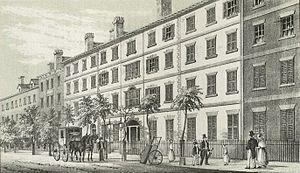
La présidence de George Washington débuta le 30 avril 1789, date de l'investiture de George Washington en tant que 1ᵉʳ président des États-Unis, et prit fin le 4 mars 1797. Washington entra en fonction après l'élection présidentielle de 1789, lors de laquelle il fut élu à l'unanimité. Il fut une nouvelle fois réélu à l'unanimité en 1792 et décida de se retirer après son second mandat. Il fut remplacé par son vice-président, le fédéraliste John Adams.